History of the Grand Canyon area

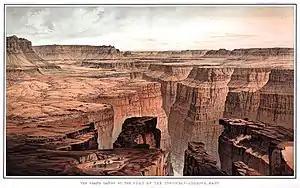
"Foot of Toroweap Looking East" by William H. Holmes (1882). Artwork such as this was used to popularize the Grand Canyon area.

The known human history of the Grand Canyon area stretches back at least 10,500 years, when the first evidence of human presence in the area is found. Native Americans have inhabited the Grand Canyon and the area now covered by Grand Canyon National Park for at least the last 4,000 of those years. Ancestral Pueblo peoples, first as the Basketmaker culture and later as the more familiar Pueblo people, developed from the Desert Culture as they became less nomadic and more dependent on agriculture. A similar culture, the Cohonina also lived in the canyon area. Drought in the late 13th century likely caused both groups to move on. Other people followed, including the Paiute, Cerbat, and the Navajo, only to be later forced onto reservations by the United States Government.